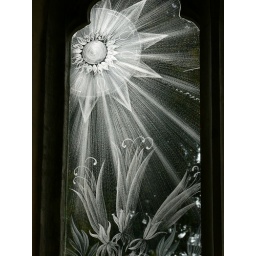
white stain glass in church